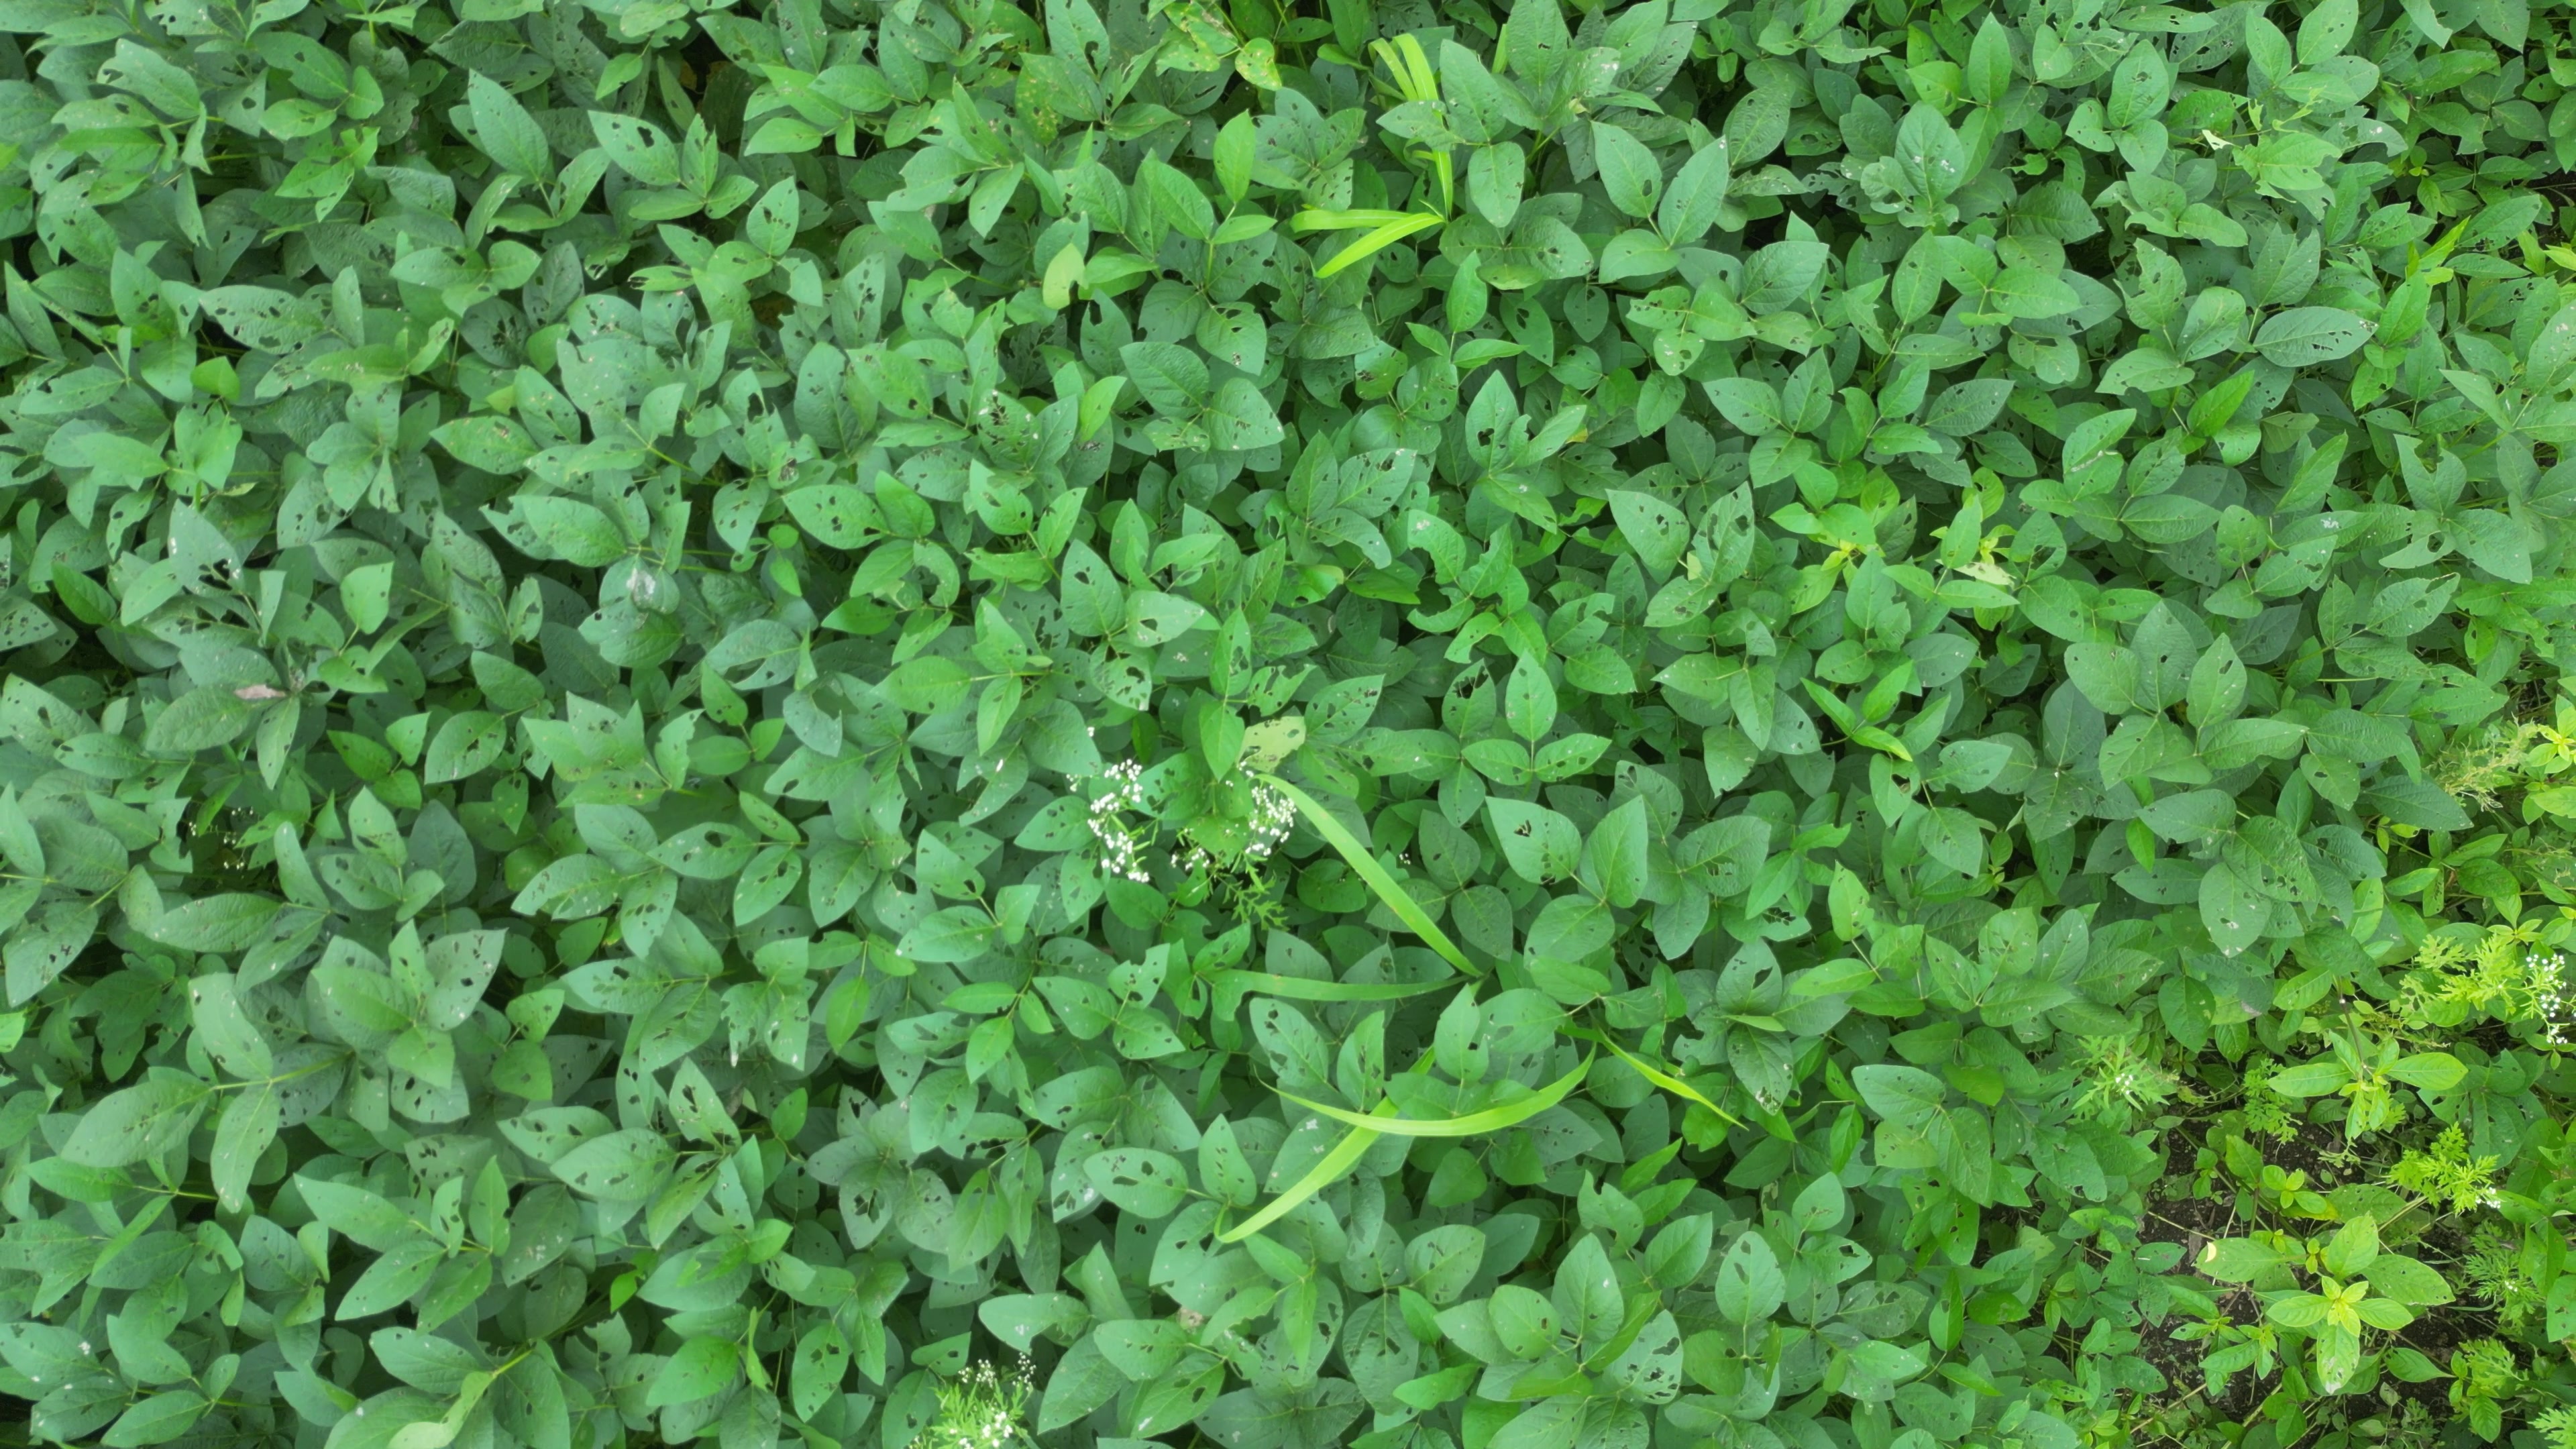
Label: Semilooper_Pest